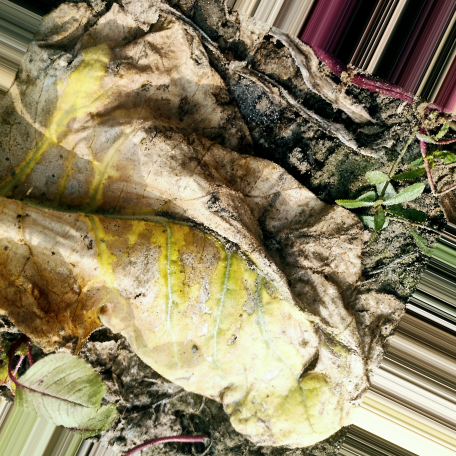
Label: Downy Mildew